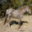
Label: horse